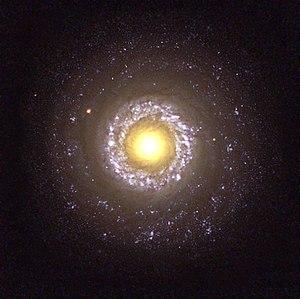
Voici une liste de galaxies spirales notables, classée en fonction de leur nom, de la constellation hôte, de la magnitude apparente et de la classification morphologique des galaxies.
NGC 7742 est une galaxie spirale régulière, située à environ 72 millions d'années-lumière de la Terre, dans la constellation de Pégase. Elle a été découverte par William Herschel le 18 octobre 1784. C'est une galaxie de Seyfert.